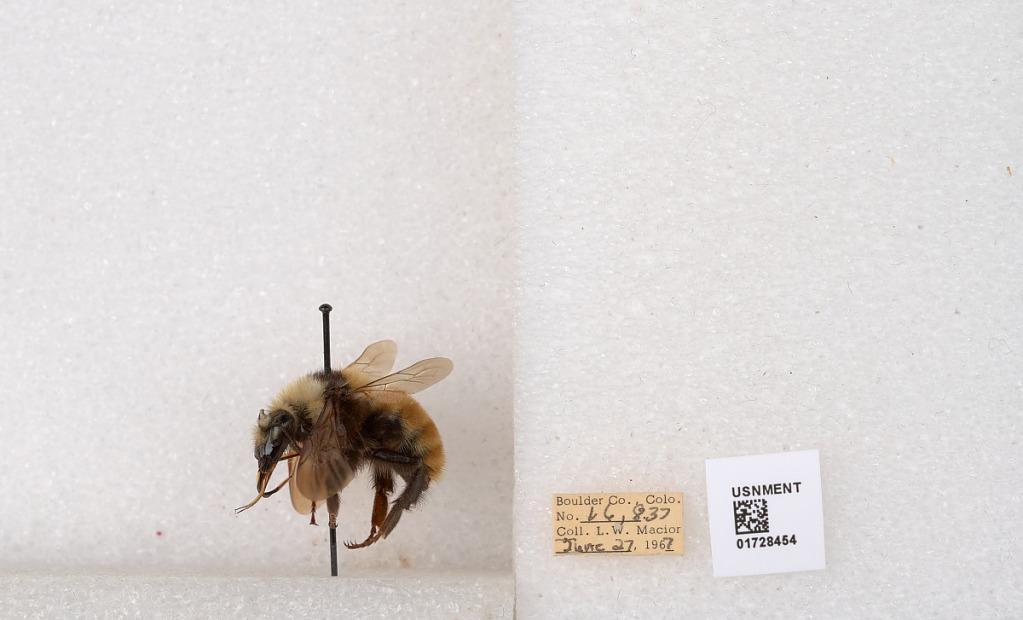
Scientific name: Bombus appositus Cresson
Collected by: L. Macior
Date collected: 1967-6-27
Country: United States
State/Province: Colorado
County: Boulder
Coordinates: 40.0925, -105.358